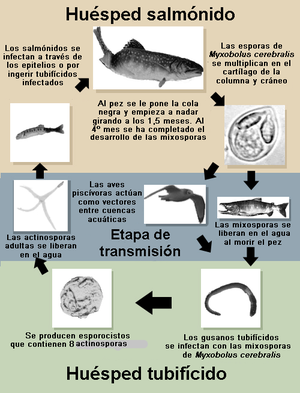
Myxobolus cerebralis est un parasite des salmonidés de la classe des myxosporea. Il provoque la maladie du tournis dans les élevages de saumon, de truite et également dans les populations de poissons sauvages. Il a d'abord été découvert dans la truite arc-en-ciel en Allemagne il y a un siècle, mais son aire de répartition s'est propagée et il est apparu dans la plupart de l'Europe, les États-Unis, Afrique du Sud, Canada et dans d'autres pays. Dans les années 1980, il a été découvert que M. cerebralis avait également besoin d'un oligochaeta Naididae pour compléter son cycle de vie. Le parasite infecte ses hôtes avec ses cellules après les avoir percées avec ses filaments polaires, éjectés de cellules proches des nématocystes.